Bintan Island

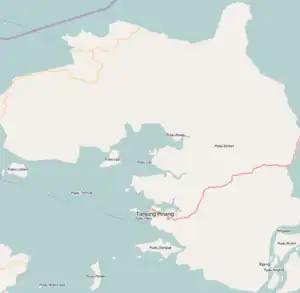
Map of Bintan

In the Tanjung Pinang city, the low tide reach or the mud flat part was built with stilts and were mosquito and rat infested. Above these mud flat reaches, narrow piers or "pelantars" were built at higher elevations and the old city of Tanjung expanded with a maze of streets and alleys. The old pier with the name Pelantar II thrives as the fish market. The town has a large population of the Chinese, whose presence is seen around three Buddhist Pagodas with the 'Citiya Bodhi Sasana' overlooking the ocean at the end of Pelantar II pier.